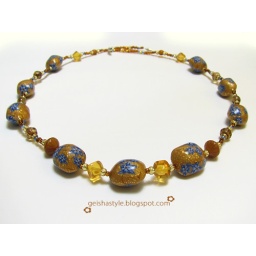
Joy in gold and little blue flowers for brightening the occasion  polymer clay beds of mine. some glass beads.